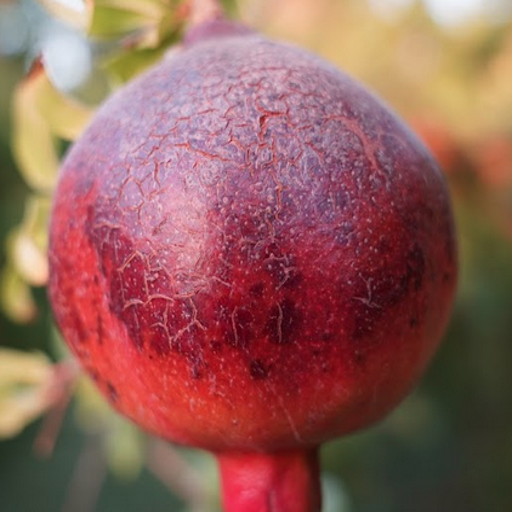
Label: Sunburn